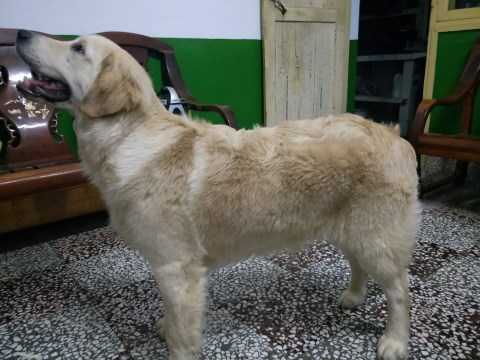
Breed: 5355-n000126-golden_retriever